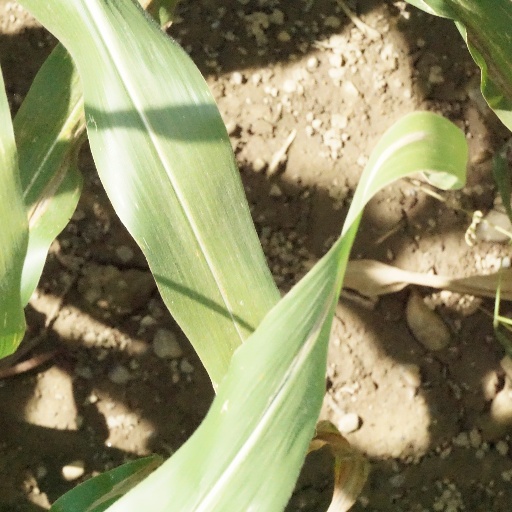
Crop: maize; corn